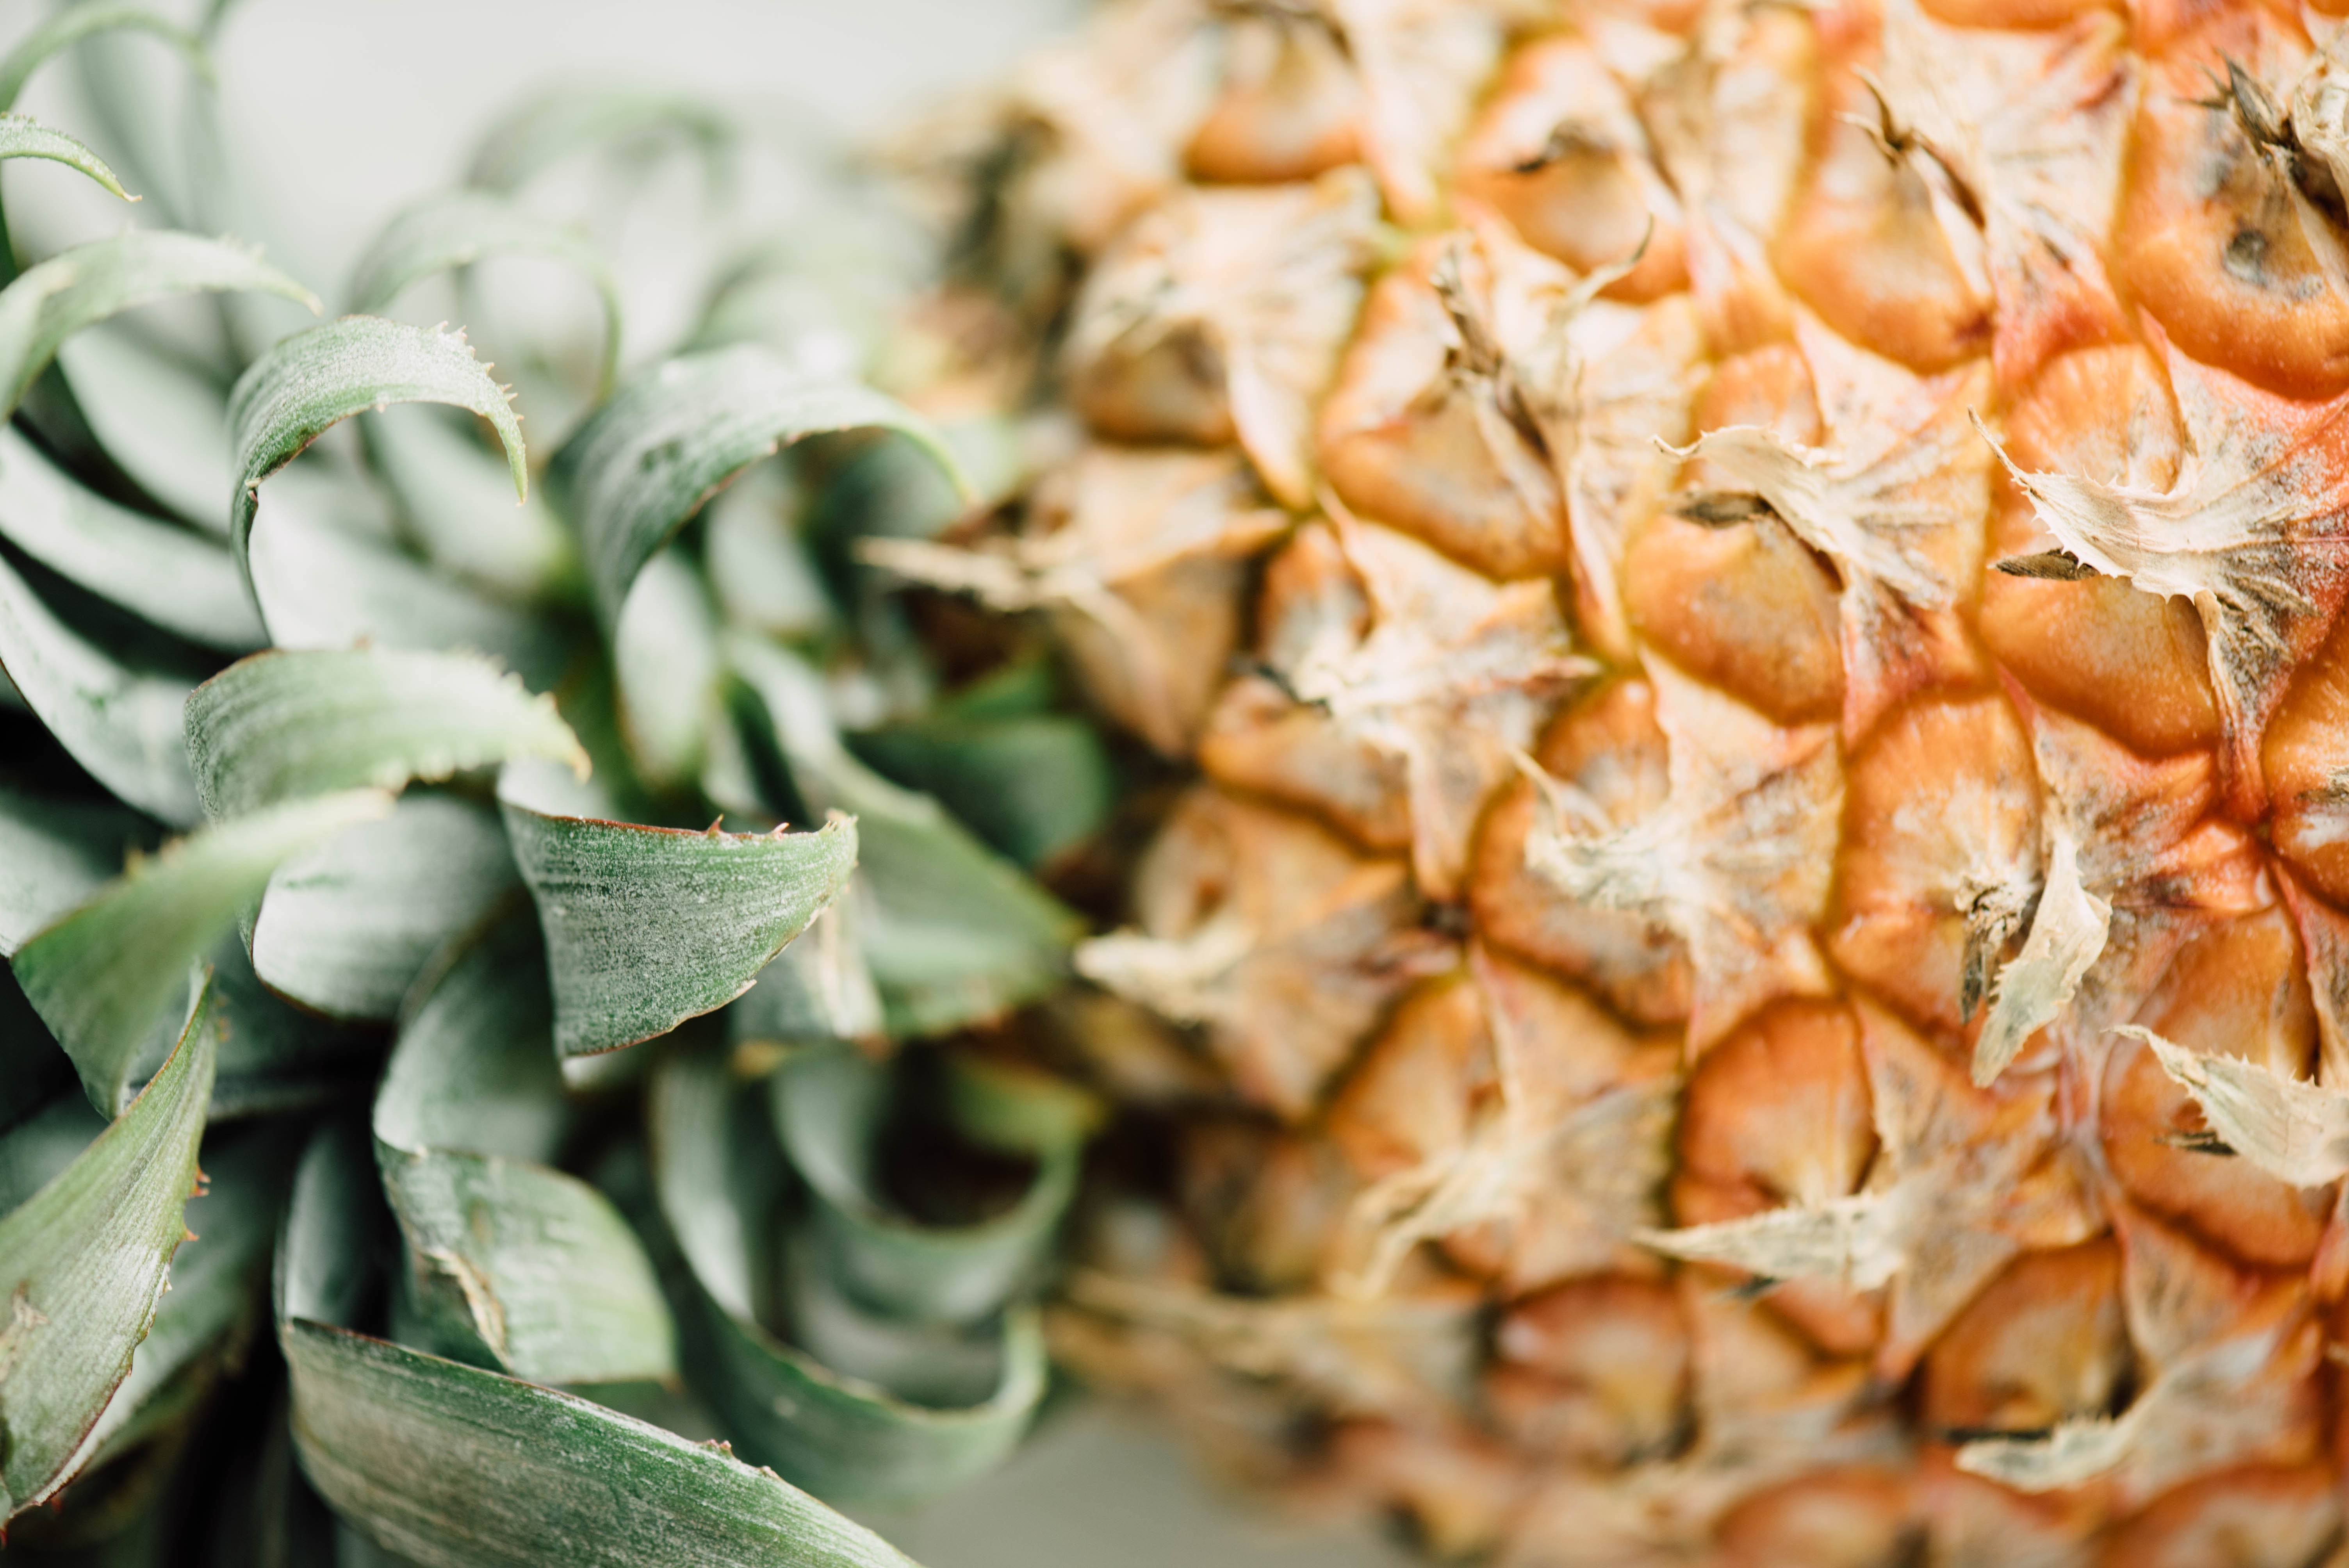
plant, fruit, leaf, flower, food, produce, flora, pineapple, flowering plant, land plant